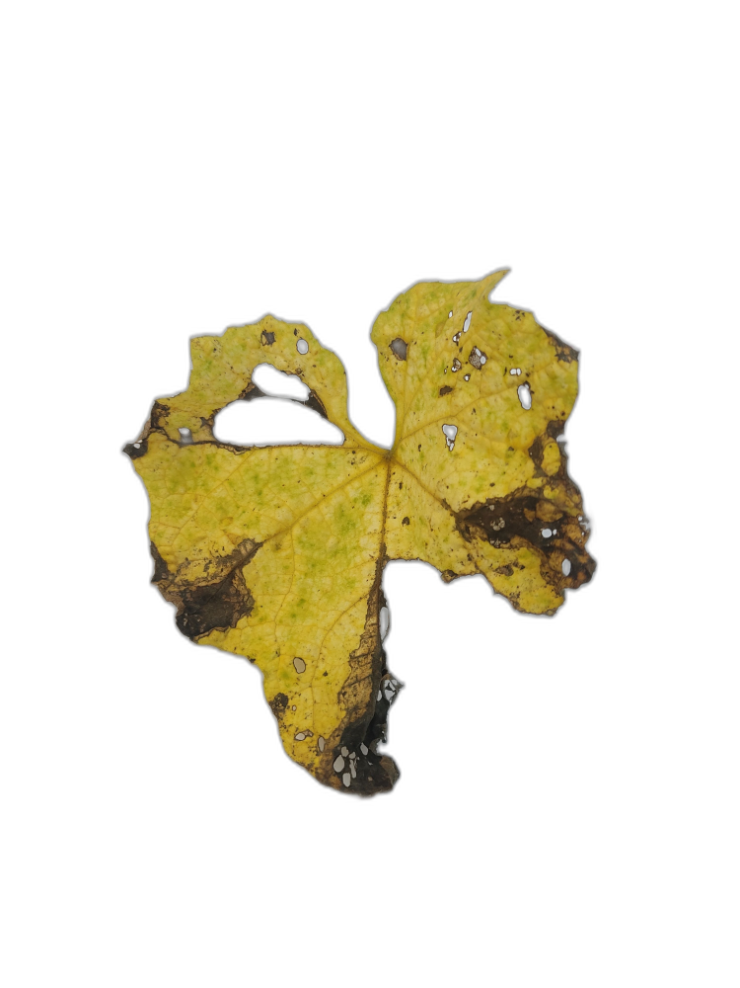
Crop: Zucchini
Label: Anthracnose